Michelle Rhee

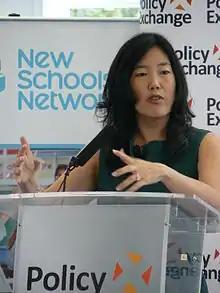
Rhee speaking to Policy Exchange in 2012

On December 6, 2010, Rhee went on The Oprah Winfrey Show to announce that she had declined all job offers resulting from her high-profile work as D.C. Chancellor and would be focusing on a new advocacy organization she had formed called StudentsFirst. She told Winfrey's audience she wanted to have one million members and raise $1 billion in order to catalyze education reform in the United States. According to "The New York Times" abolishing teacher tenure is a main objective of Rhee and the group. Within weeks of its founding, Rhee and StudentsFirst had advised the governors of Florida, Nevada and New Jersey on abolishing teacher tenure and other issues related to public education reform. In 2010–2011, Rhee served on the transition team of Florida Republican governor Rick Scott.